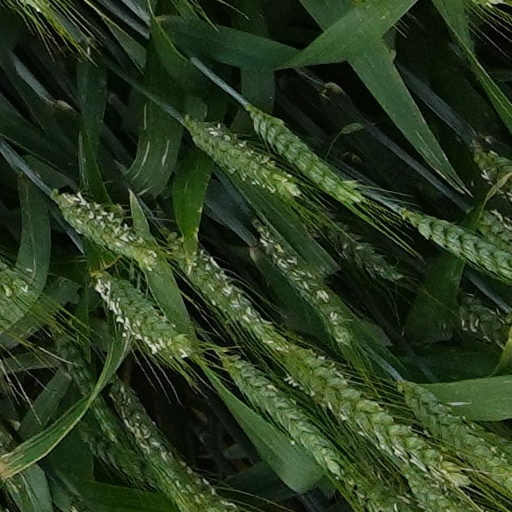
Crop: wheat